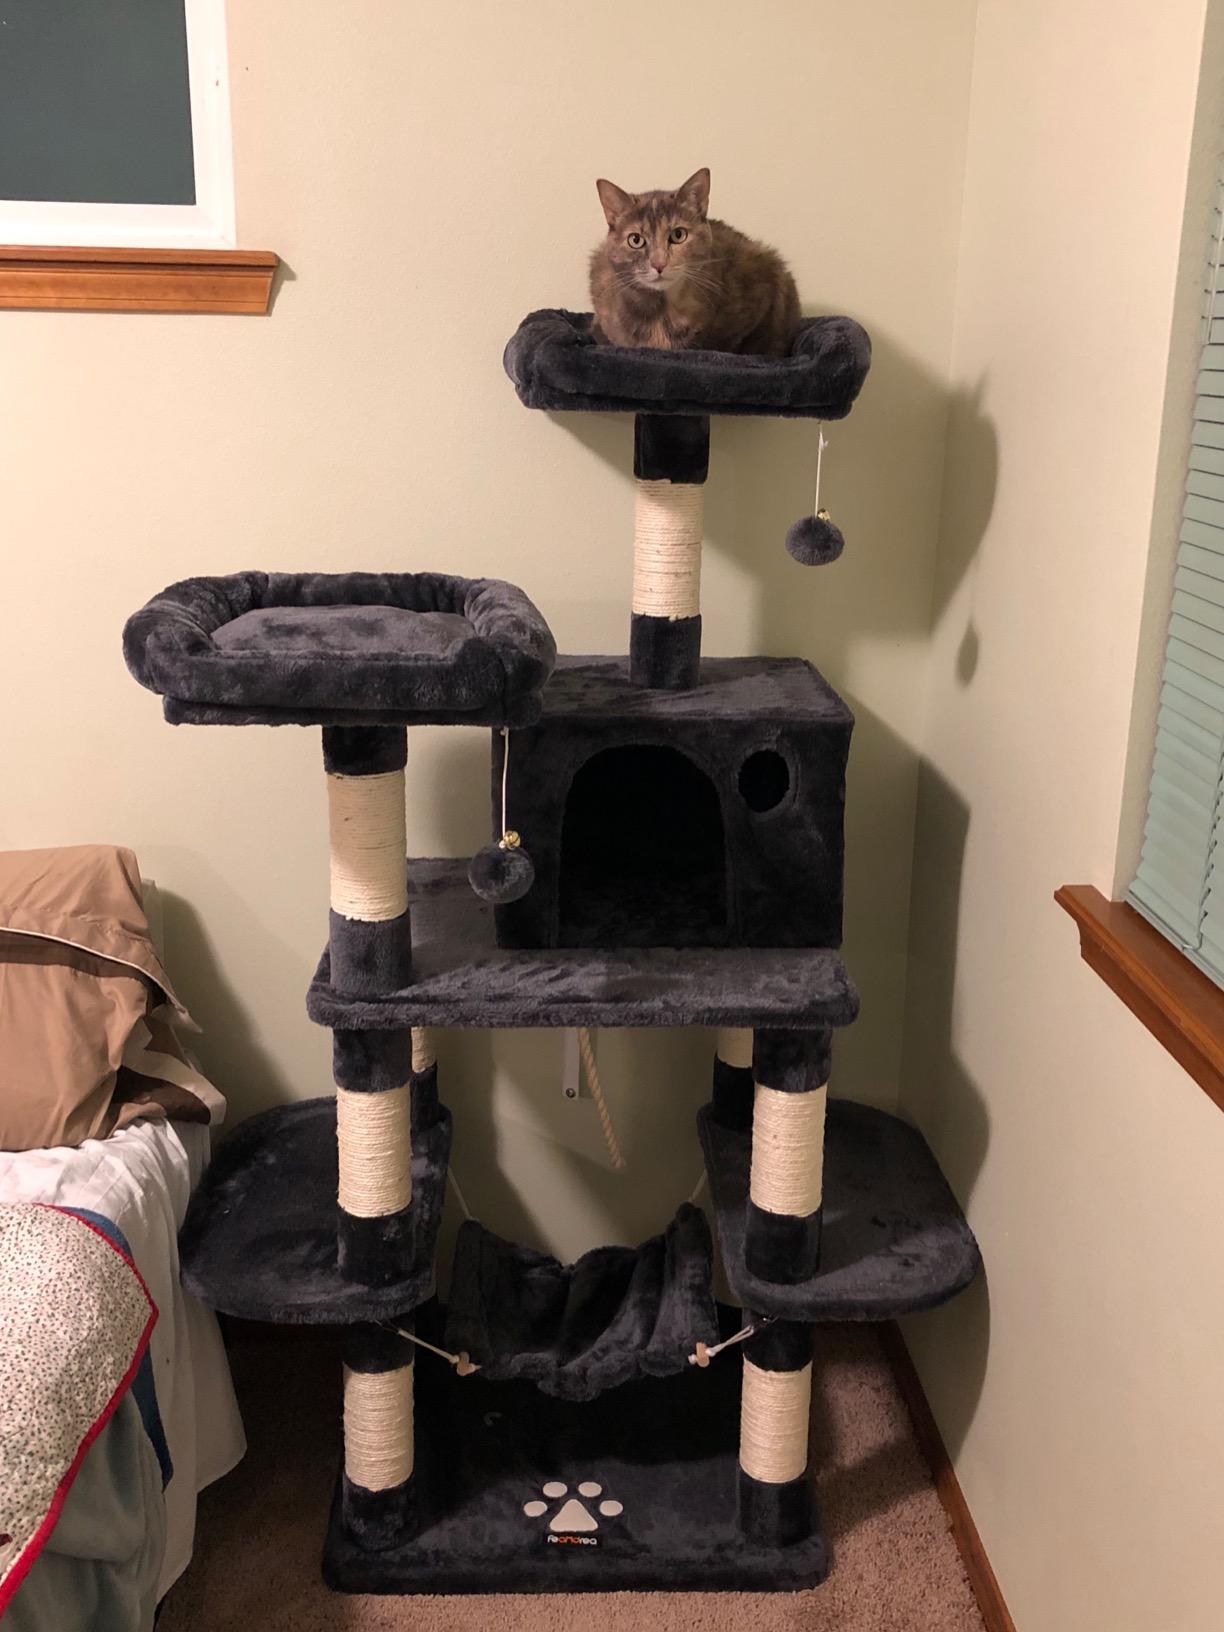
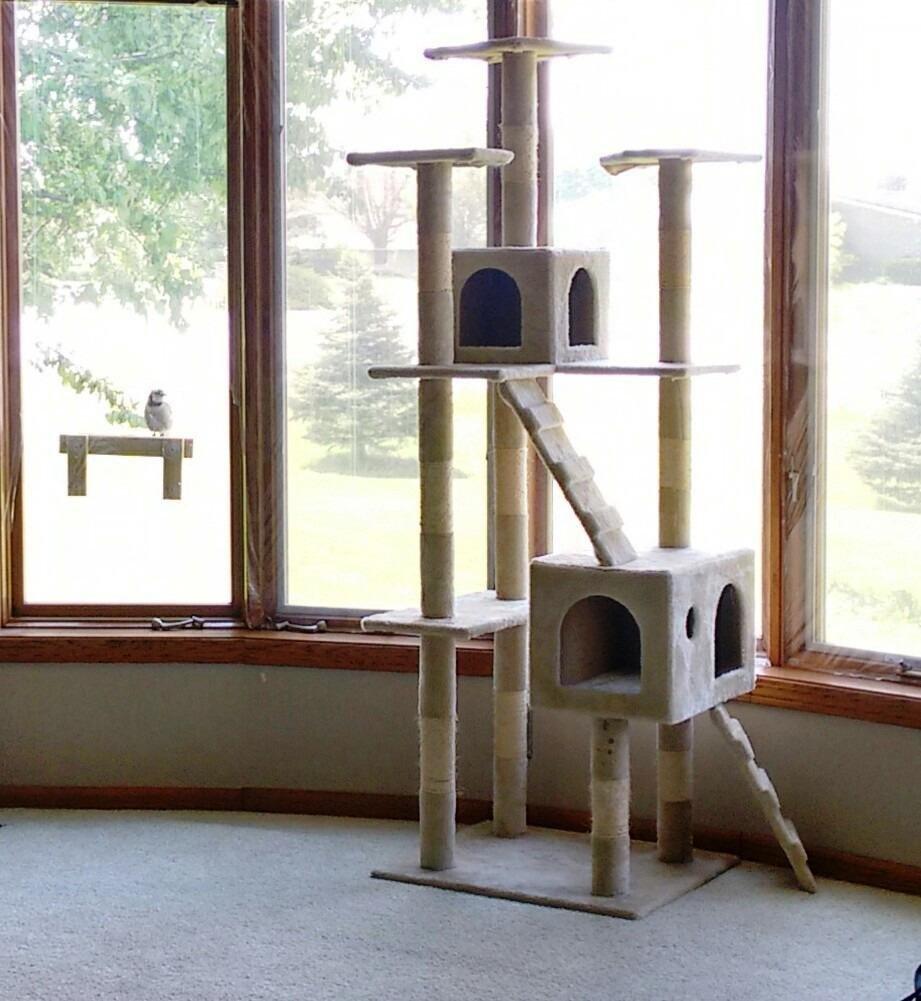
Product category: items_cat tree
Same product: no